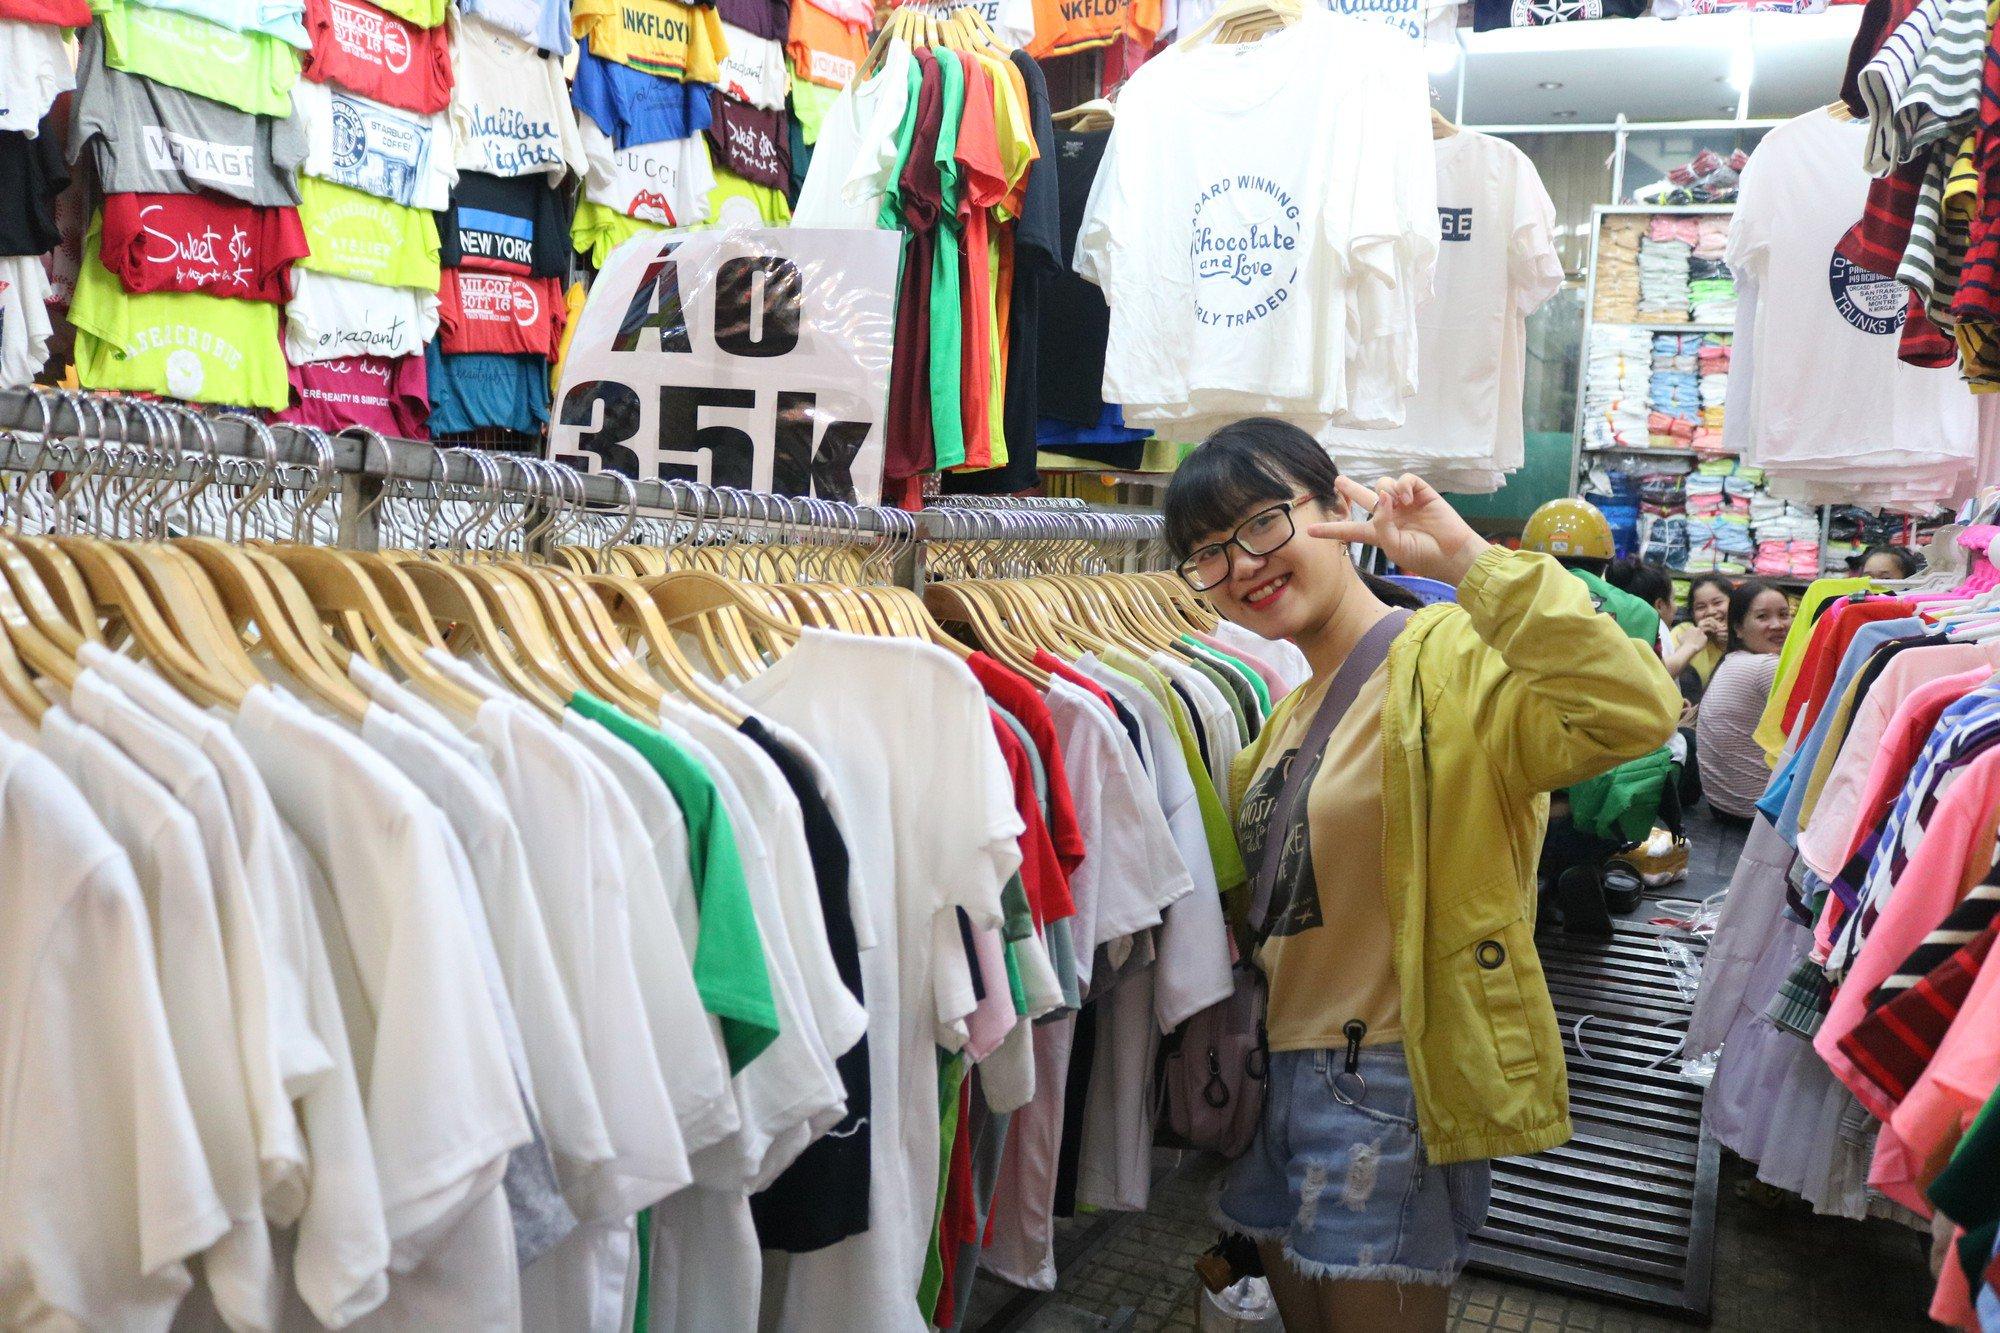
có một cô gái mặc áo khoác vàng đang đứng bên trong cửa hàng quần áo